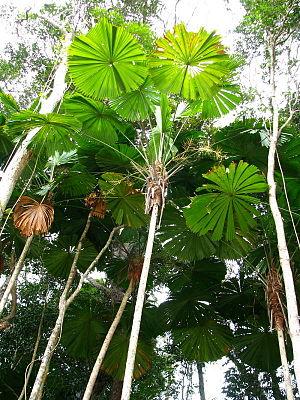
Les Trachycarpeae sont une tribu de palmiers de la sous-famille des Coryphoideae de la famille des Arecaceae. Elle a la distribution la plus large de toutes les tribus des Coryphoideae et se trouve sur tous les continents, bien que la plus grande concentration d'espèces se trouve en Asie du Sud-Est. La tribu des Trachycarpeae comprend des palmiers des zones tropicales et subtropicales ; le palmier naturel le plus septentrional fait partie de cette tribu. Plusieurs genres peuvent être trouvés en culture dans les zones tempérées, par exemple les espèces de Trachycarpus, Chamaerops, Rhapidophyllum et Washingtonia.